Robert D. Law

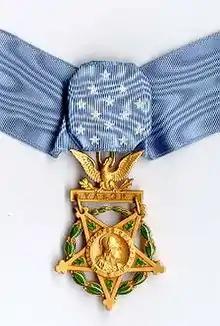
Army Medal of Honor

Robert David Law (September 15, 1944 – February 22, 1969) was a United States Army soldier and a recipient of the United States military's highest decoration—the Medal of Honor—for his actions in the Vietnam War.